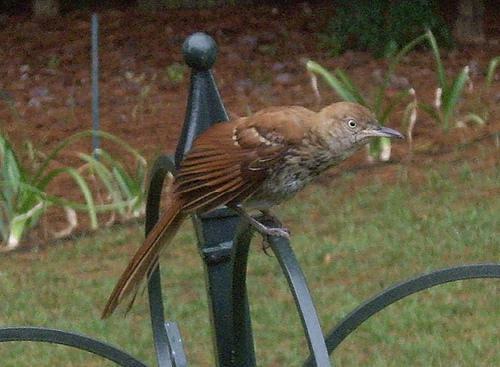
A photo of a brown thrasher